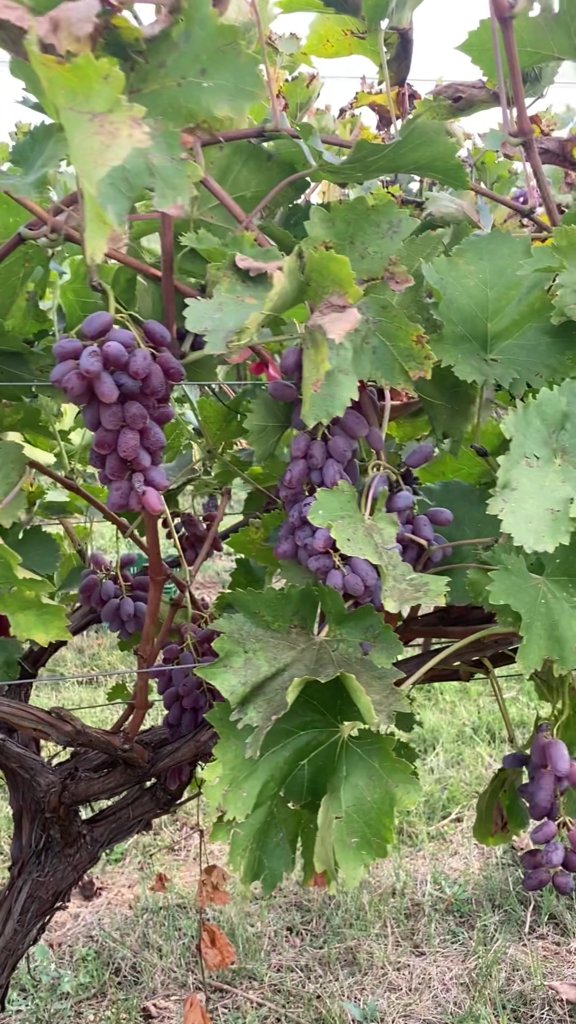
Berries visible: 147
Grape clusters: 7